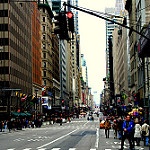
Scene: Outdoor